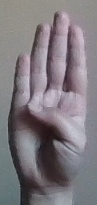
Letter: kaaf